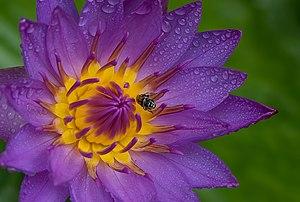
Les Nymphéacées sont une famille de plantes à fleurs. Les deux principaux genres sont Nymphaea et Nuphar.